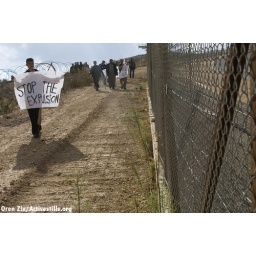
Demo against the wall and house Demolitions, Idna, South Hebron, Palestine, 10/11/07.